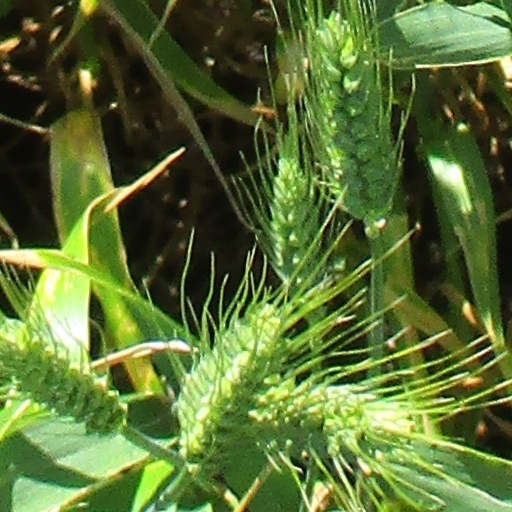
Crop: wheat